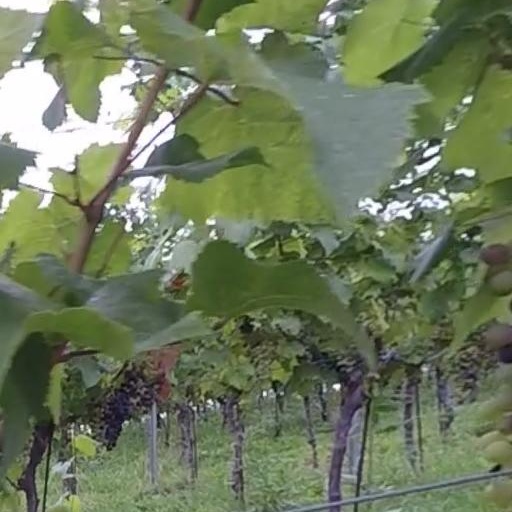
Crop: grape